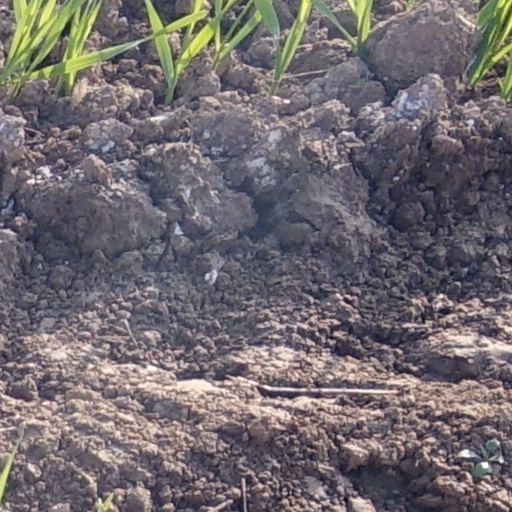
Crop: wheat